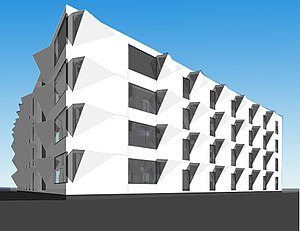
Hedorfs Kollegium
Hedorfs Kollegium
Hedorfs Kollegium er et kollegium ved Flintholm Station tæt på Copenhagen Business School og Niels Brock i Frederiksbergs nye bydel – Revykvarteret – der ligger mellem Flintholm Allé, Finsensvej og jernbanen. Kollegiet indeholder 52 et-værelses lejligheder.